RAF Wigtown

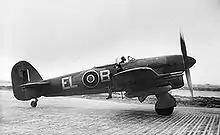
Hawker Typhoons were also briefly based at RAF Wigtown, operated by nos 174, 175 & 182 squadrons

Having also re-equipped with the Hawker Typhoon, 175 Sqn was based alongside its sister squadron (174 Sqn) at Wigtown from July until October 1943.